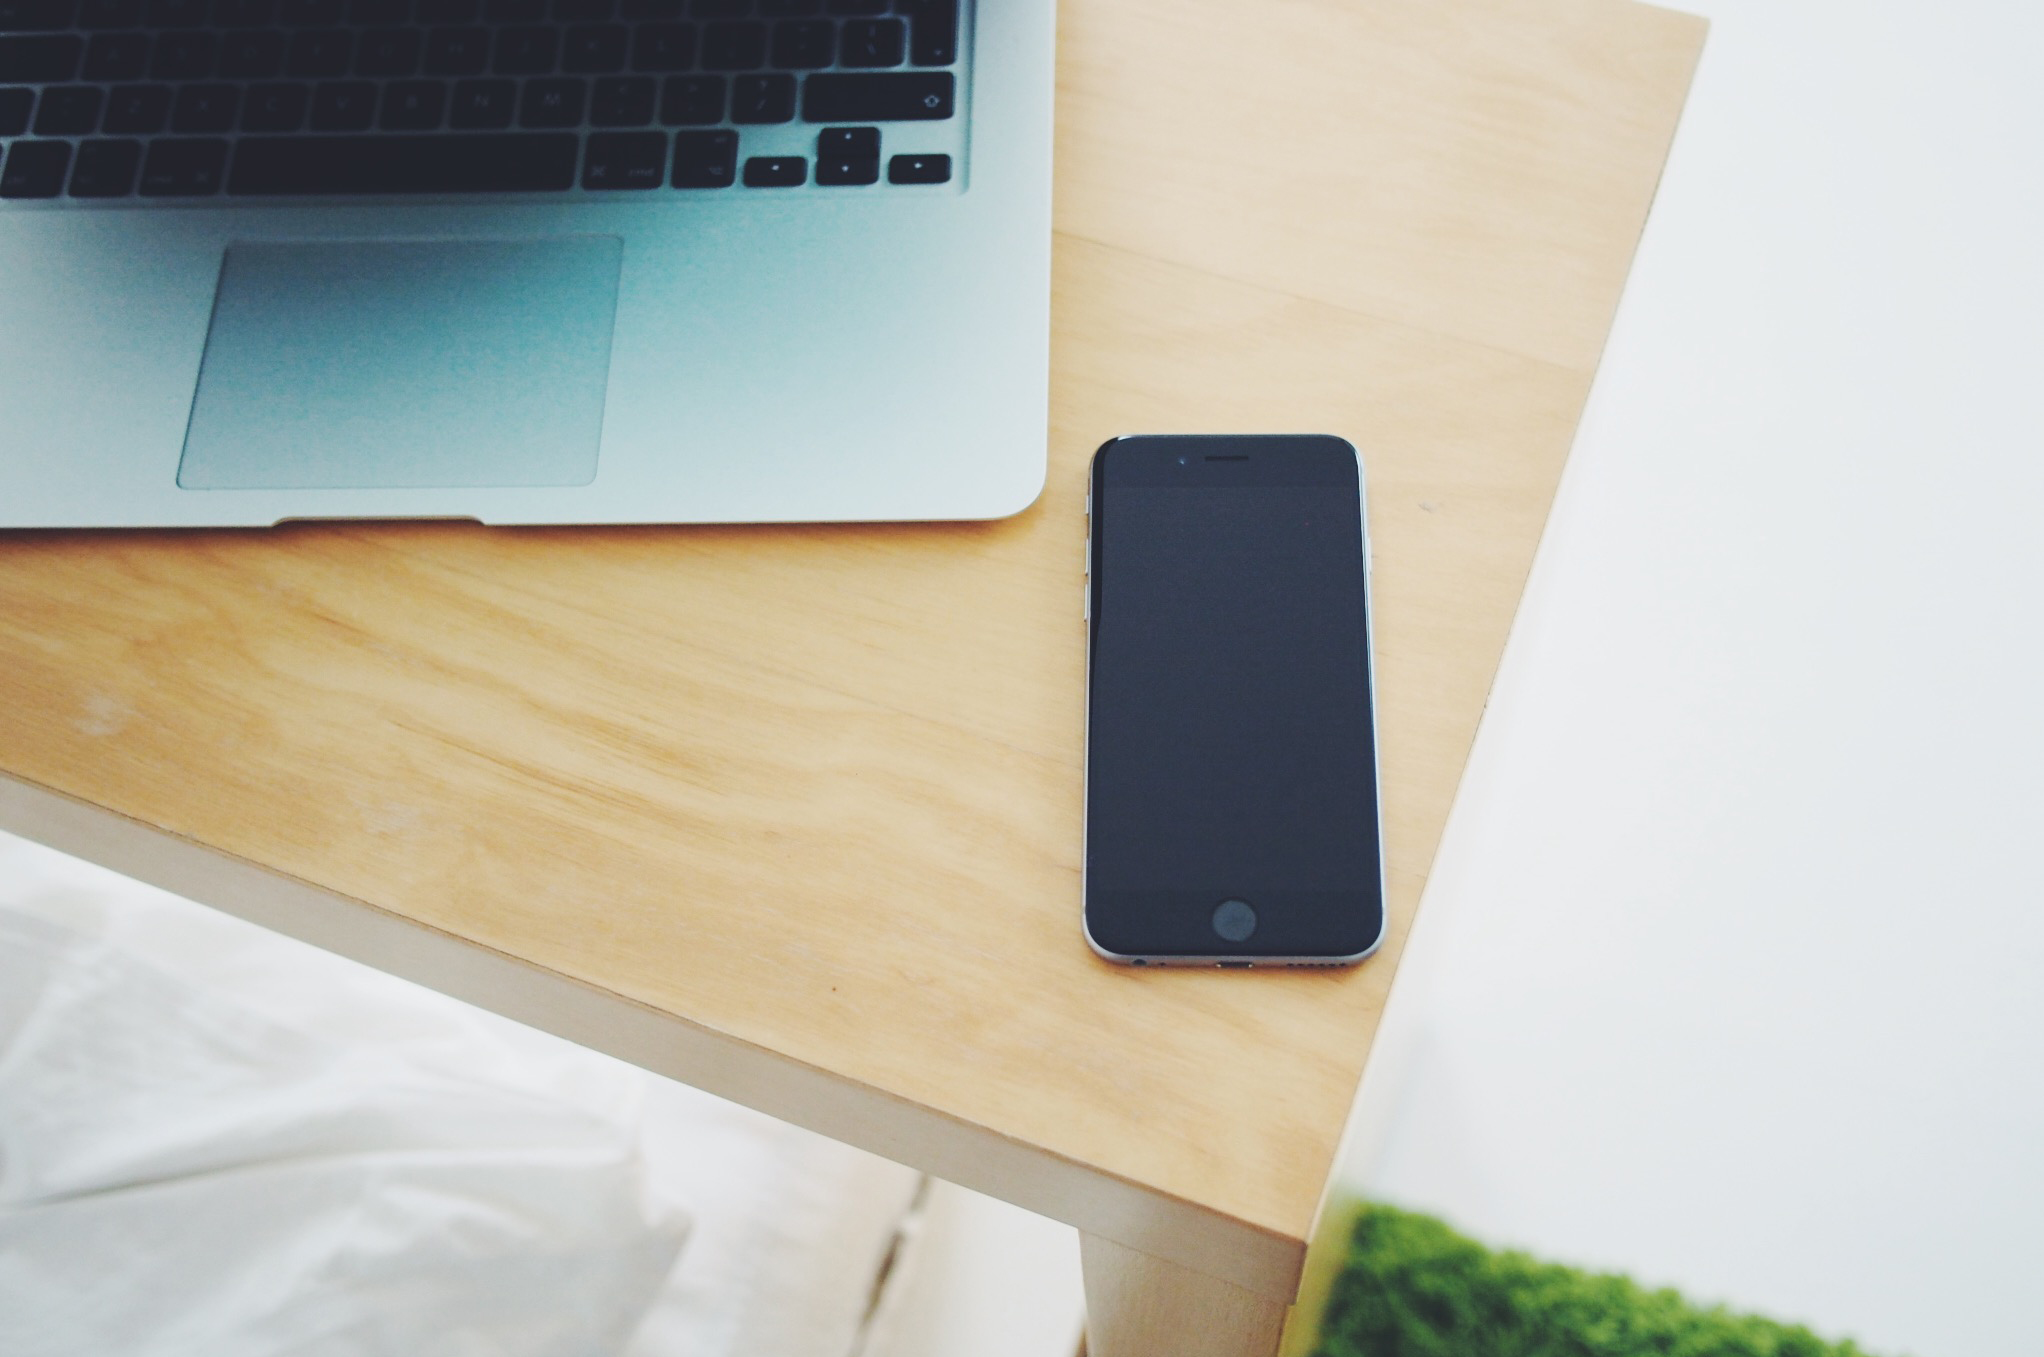
laptop, iphone, desk, computer, smartphone, macbook, writing, apple, table, technology, touch, gadget, furniture, mobile phone, brand, design, touchscreen, document